Lewis Hanback

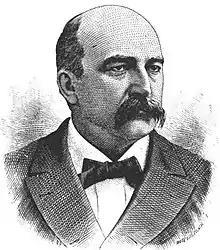
From 1883's "History of the State of Kansas"

Lewis Hanback (March 27, 1839 – September 7, 1897) was a U.S. Representative from Kansas.